Chicano

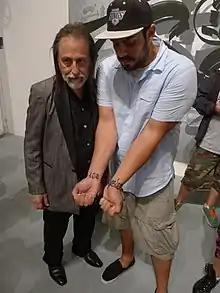
Chaz Bojorquez (2011)

Chicano literature tends to focus on challenging the dominant narrative, while embracing notions of hybridity, including the use of Spanglish, as well as the blending of genre forms, such as fiction and autobiography. José Antonio Villarreal's "Pocho" (1959) is widely recognized as the first major Chicano novel. Poet Alurista wrote that Chicano literature served an important role to push back against narratives by white Anglo-Saxon Protestant culture that sought to "keep Mexicans in their place."